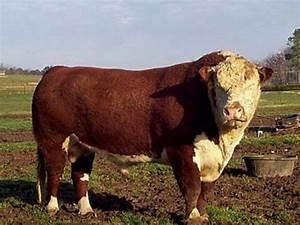
cow